Scottish Prayer Book (1637)

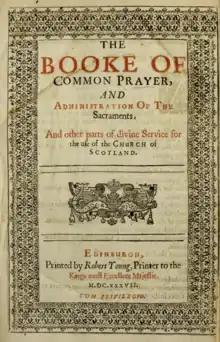
Title page of the 1637 Scottish "Book of Common Prayer"

The 1637 Book of Common Prayer, commonly known as the Scottish Prayer Book or Scottish liturgy, was a version of the English "Book of Common Prayer" revised for use by the Church of Scotland. The 1637 prayer book shared much with the 1549 English prayer book—rather than the later, more reformed English revisions—and contained Laudian liturgical preferences with some concessions to a Scottish and Presbyterian audience. Charles I, as King of Scotland and England had wished to impose the liturgical book to align Scottish worship with that of the Church of England. However, after a coordinated series of protests—including the legendary opposition by Jenny Geddes at St Giles' Cathedral—the 1637 prayer book was rejected.